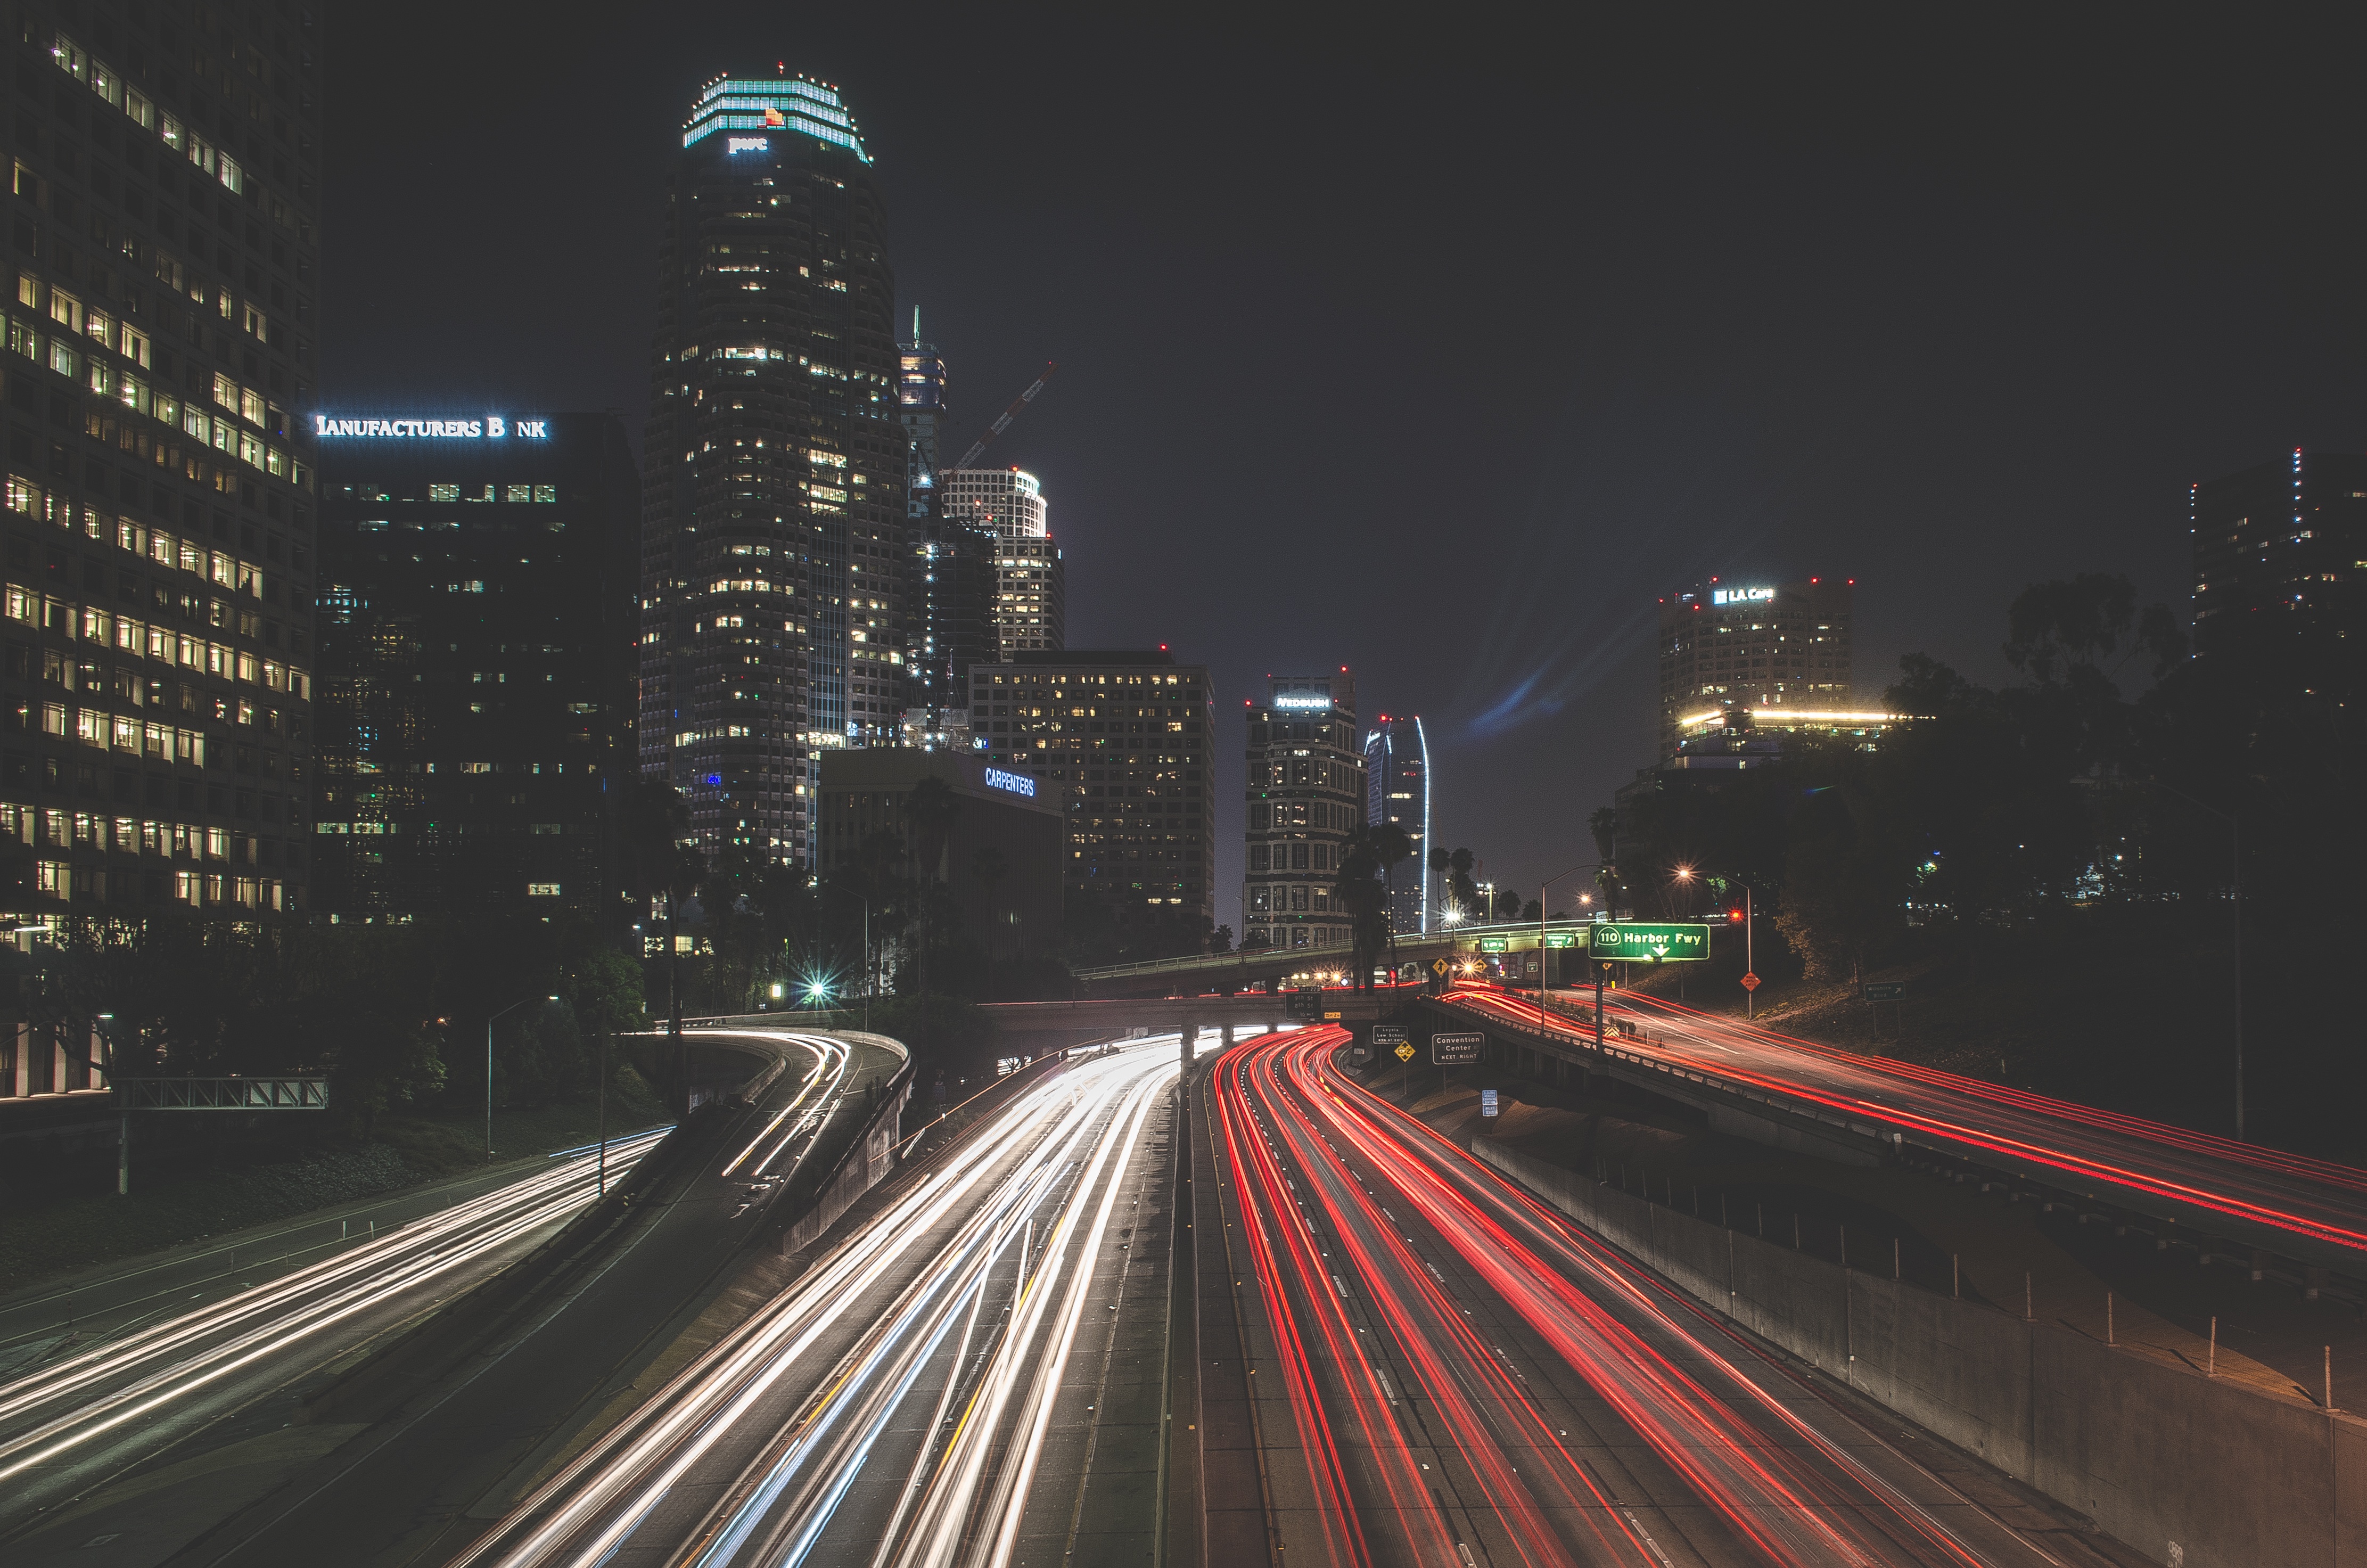
light, road, skyline, traffic, night, highway, city, skyscraper, cityscape, dusk, transport, evening, darkness, infrastructure, metropolis, atmospheric phenomenon, human settlement, metropolitan area